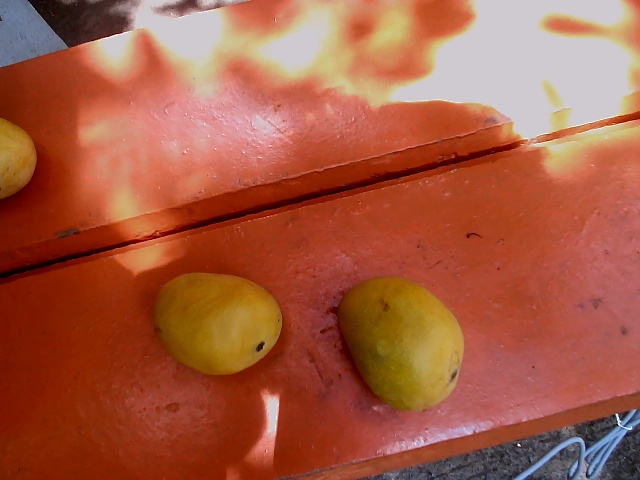
Label: Ripe_Mango